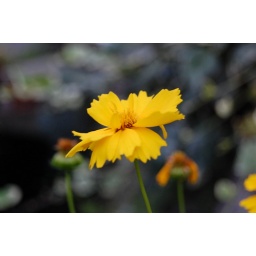
lil yellow flower beside the street